University of Strasbourg

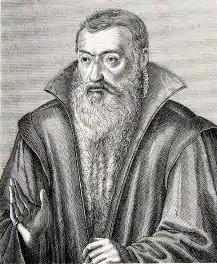
Johannes Sturm, founder of the university (1539)

The university emerged from the Jean Sturm Gymnasium, a gymnasium of Lutheran and humanist inspiration, founded in 1538 by Johannes Sturm in the Free Imperial City of Straßburg. It was transformed to a university in 1621 and elevated to the ranks of a royal university in 1631. Among its earliest university students was Johann Scheffler who studied medicine and later converted to Catholicism and became the mystic and poet Angelus Silesius.